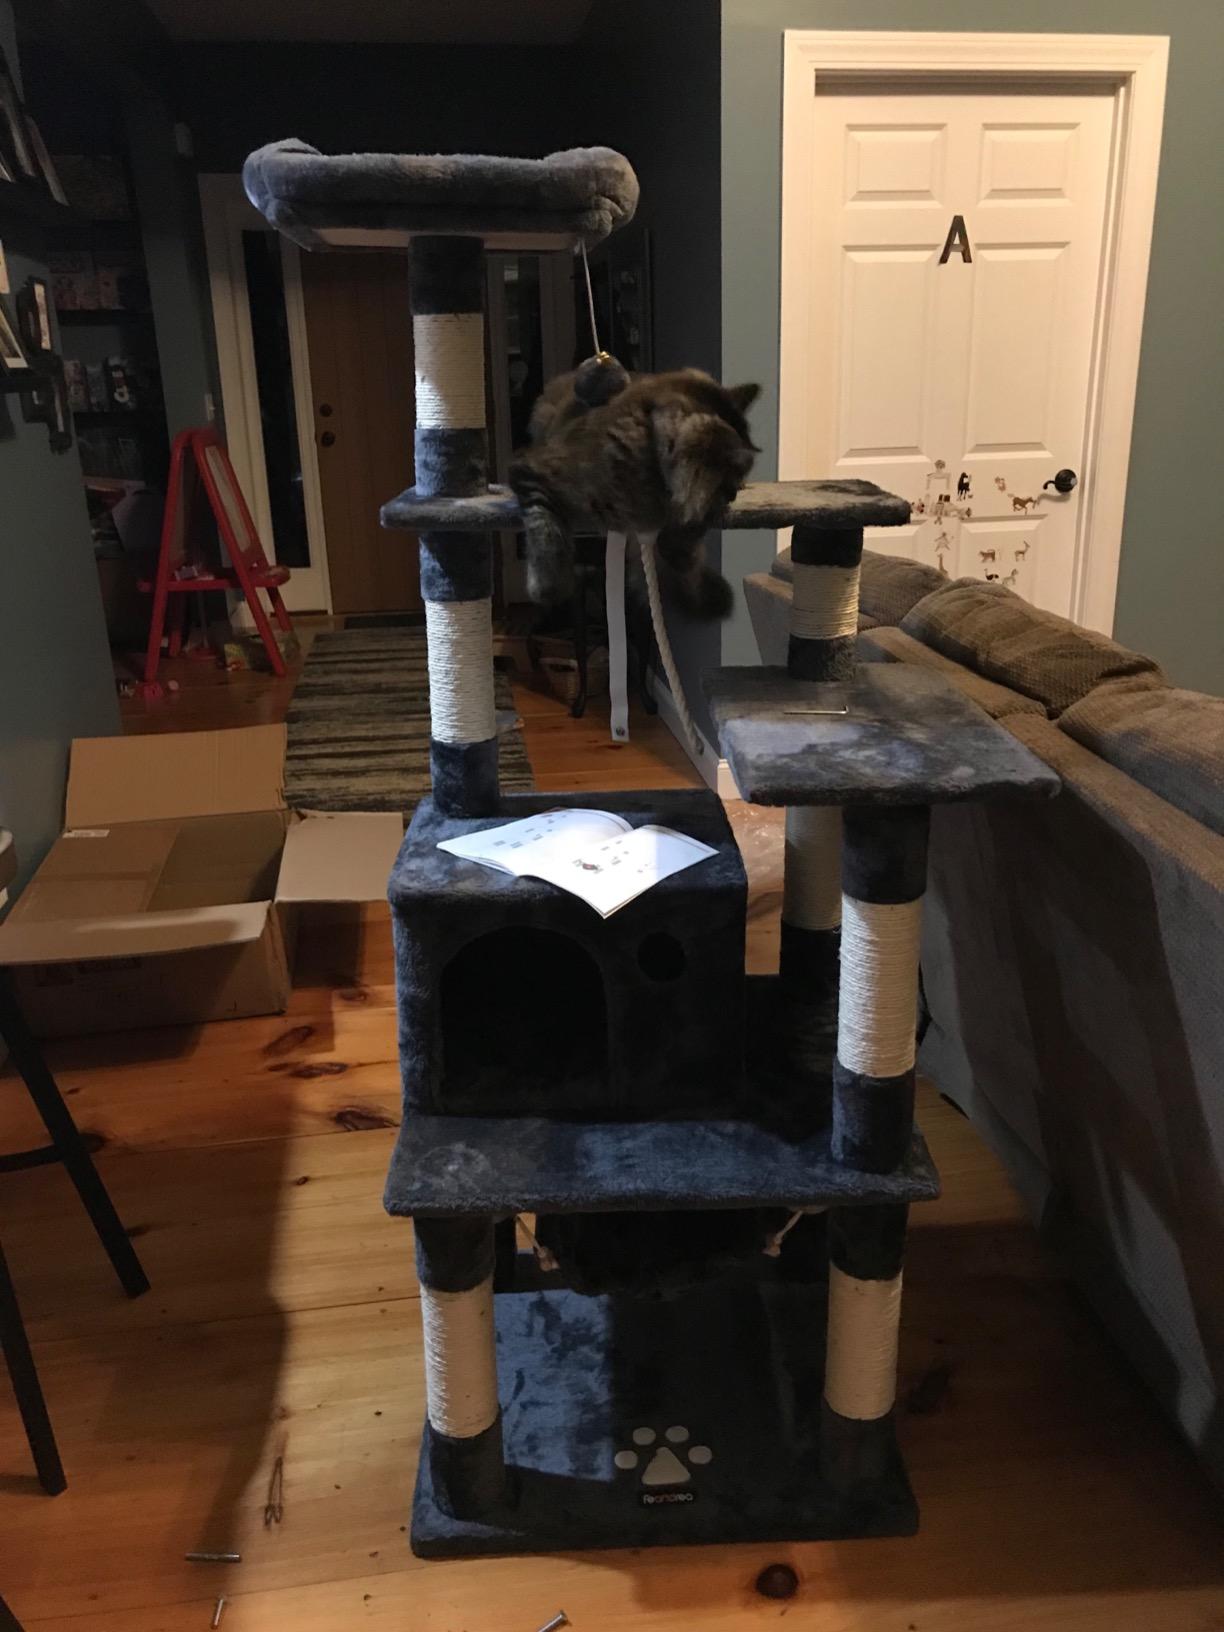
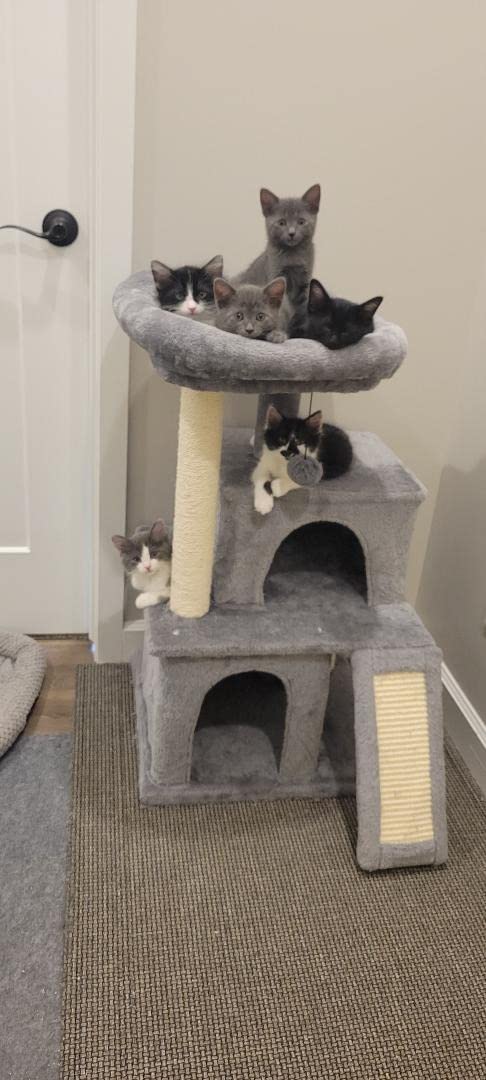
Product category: items_cat tree
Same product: no